History of Berlin

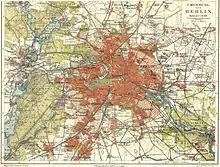
Berlin in 1905. Click 3x to enlarge.

After the quick victory of an alliance of German states over France in the 1870 war, the German Empire was established in 1871. Bismarck had fought and succeeded in leaving out Austria, Prussia's long standing competitor, and Prussia became the largest and by far most influential state in the new German Empire, and in turn Germany became the most powerful nation in Europe. Wilhelm I became emperor ("Kaiser"). Bismarck became Chancellor and made Berlin the center of European power politics. The imperial government and the military establishment expanded dramatically, bringing together the landed junker nobility, the rich bankers and industrialists, and the most talented scientists and scholars. In 1884 came the parliament building, the Reichstag. Municipal government was handled in two parts. The ministry of police reported to the Prussian government and took control of crime, markets, and fire fighting. The civil government had a mayor appointed by the city council. It comprised 144 members elected in 48 wards by universal manhood suffrage. It handled the water supply and sanitation, streets, hospitals and charitable operations and schools.